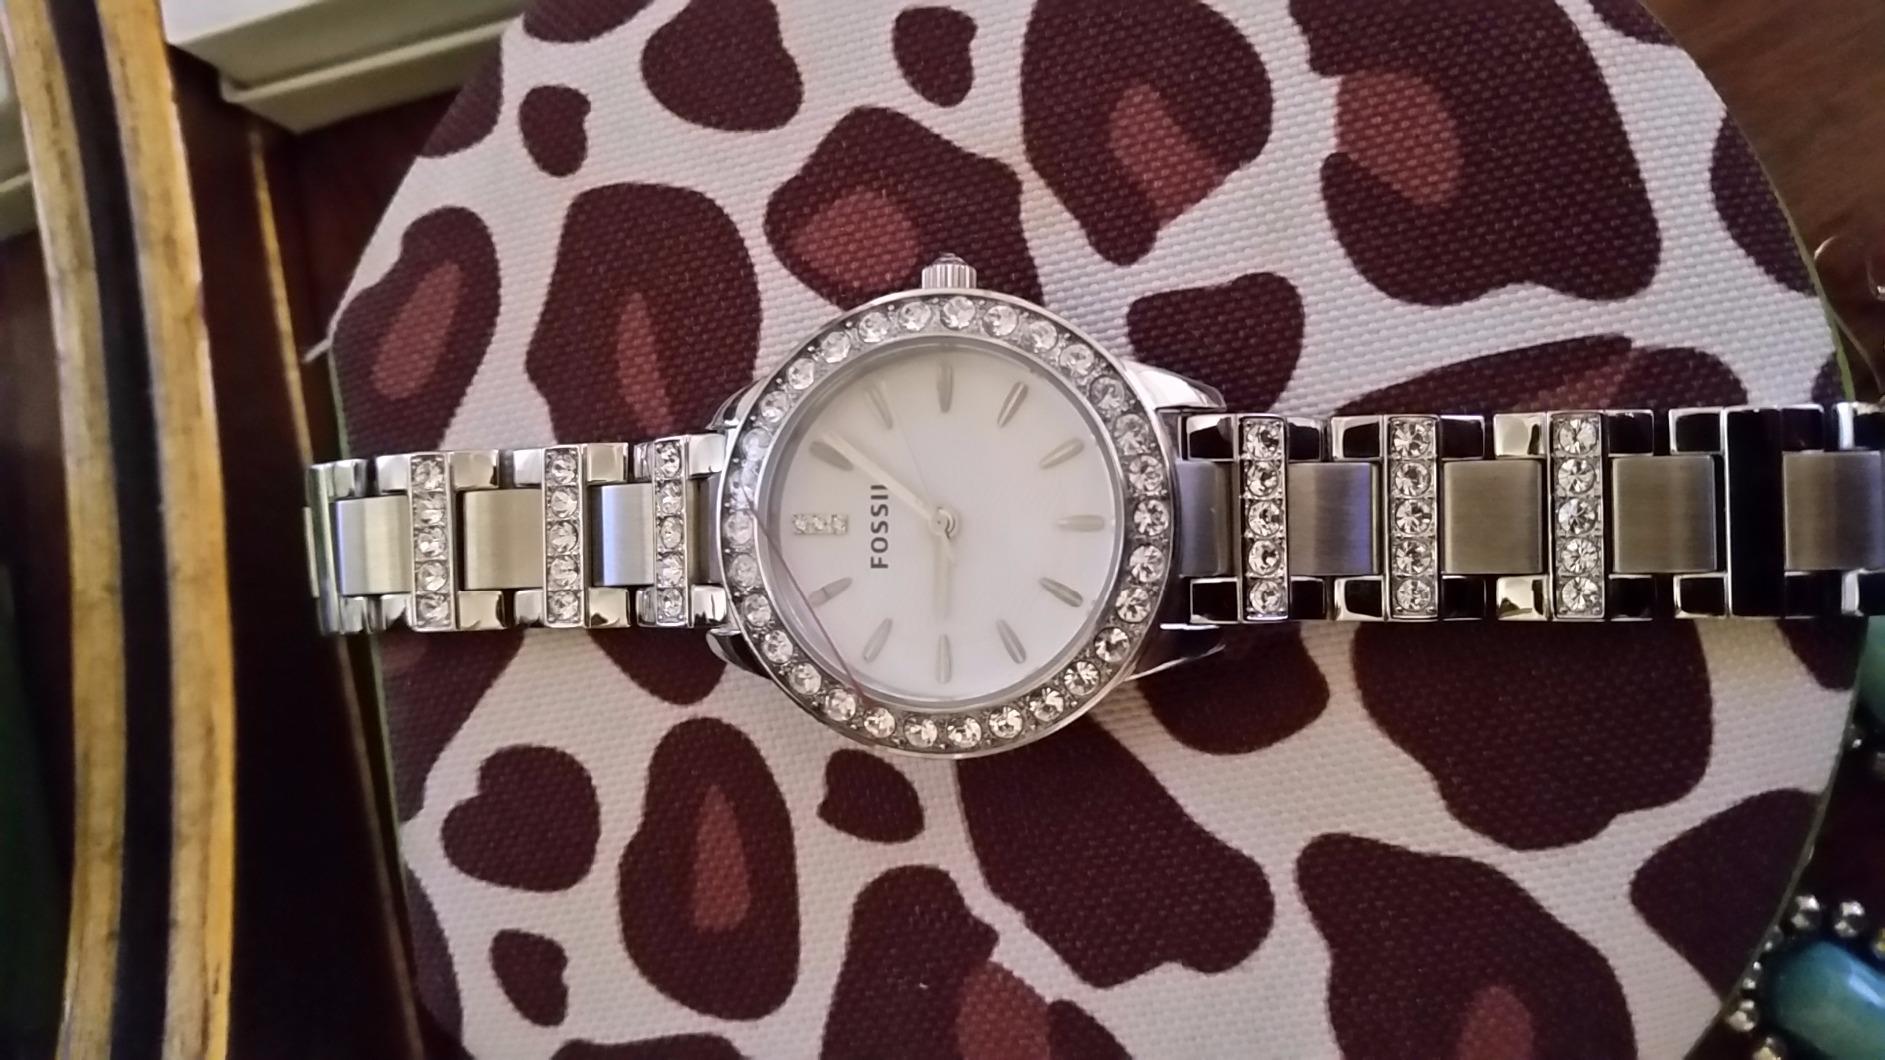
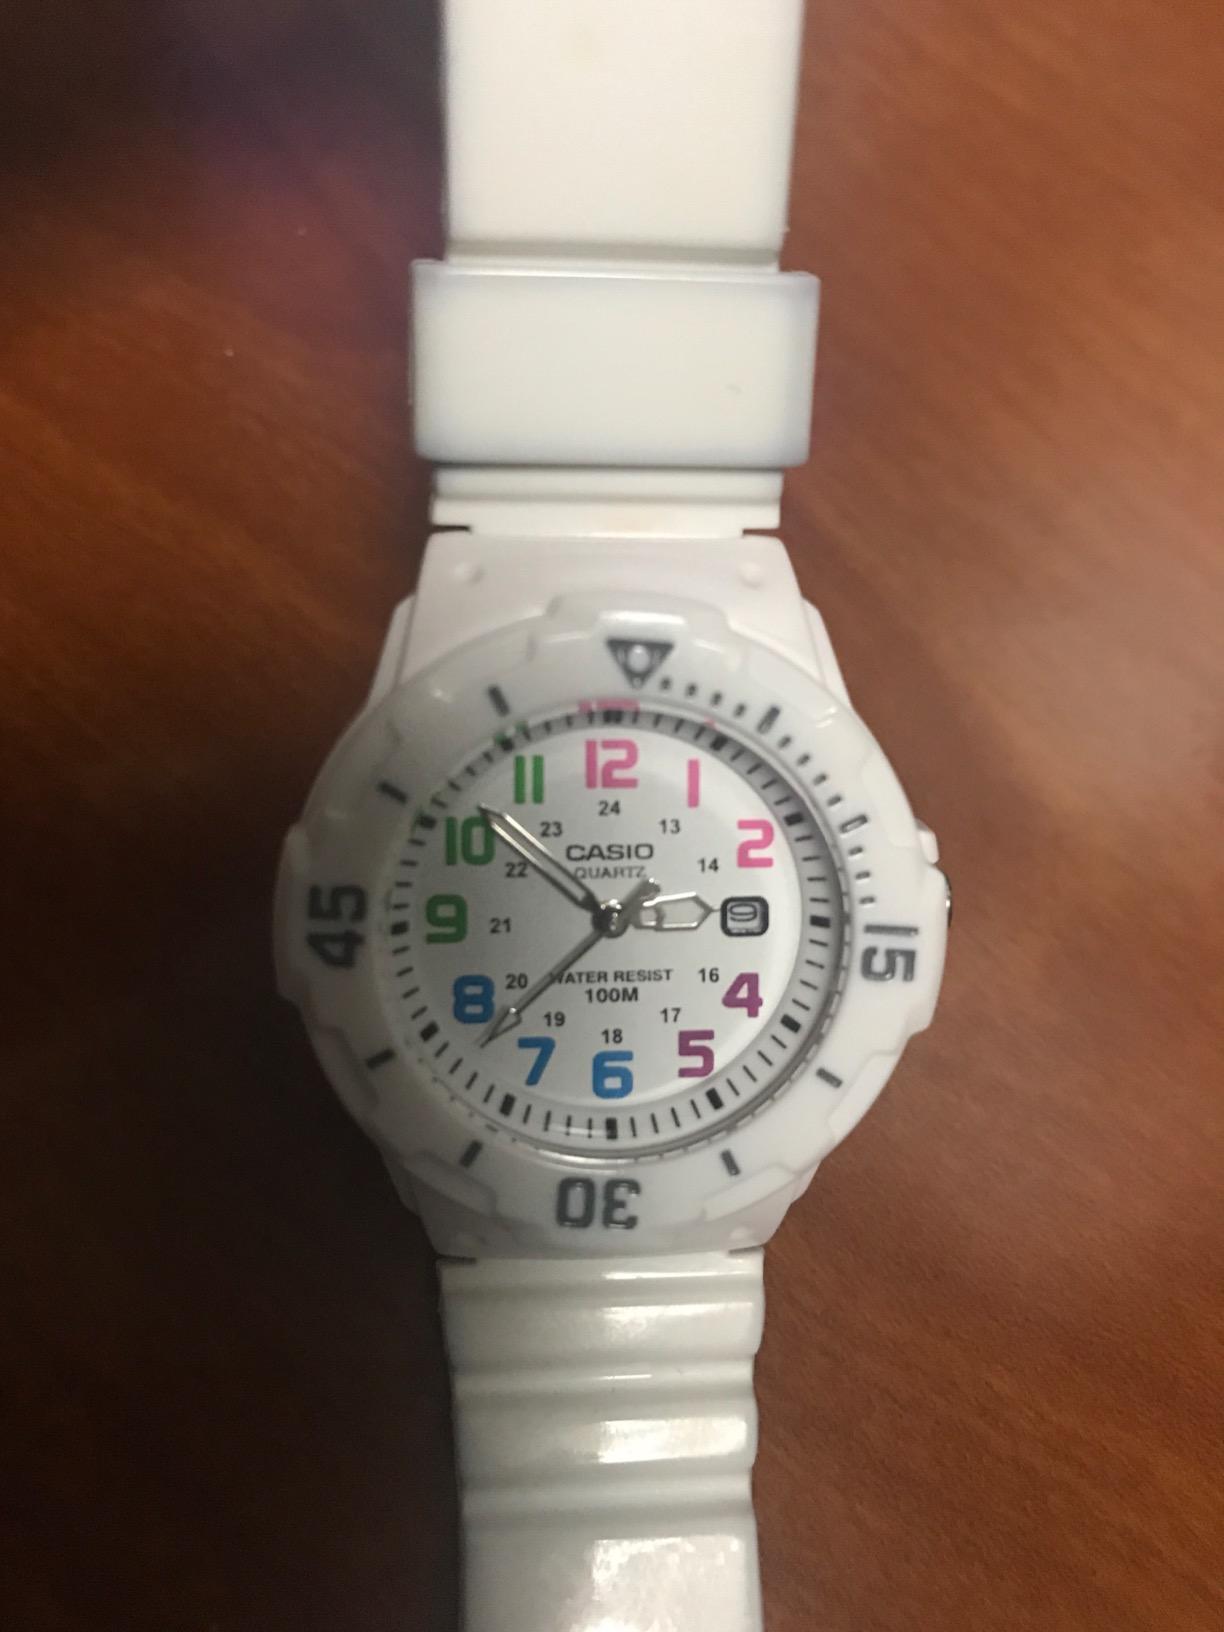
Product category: accessories_watch
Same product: no